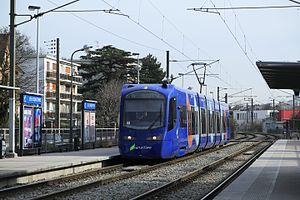
La liste des stations du tramway d'Île-de-France propose un aperçu des stations actuellement en service sur les lignes de tramway d'Île-de-France, en France. La première ligne a ouvert en 1992. L'ensemble des lignes, qui ne sont pas toutes en correspondance entre elles, comprend 204 stations, depuis le 14 décembre 2019, date d'extension de la ligne 4 du tramway d'Île-de-France.